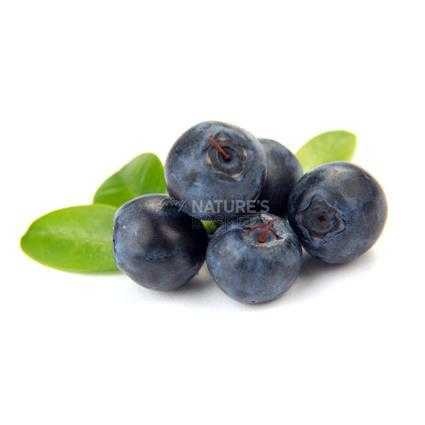
Label: Blueberry